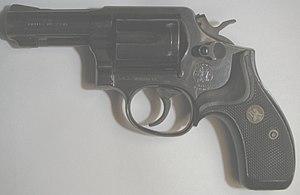
Le Smith & Wesson Military & Police, également dénommé Smith & Wesson .38 Hand Ejector Model of 1899, est un revolver de calibre .38 Special à six coups apparu en 1899, qui fut à partir de 1957 renommé Model 10. Le Model 10 est le premier revolver S&W à carcasse moyenne type "K". La production de ses multiples versions totalise plus de six millions d'armes, ce qui en fait l'arme de poing la plus produite du XXᵉ siècle. Celles-ci ont armé de nombreux policiers civils et militaires.